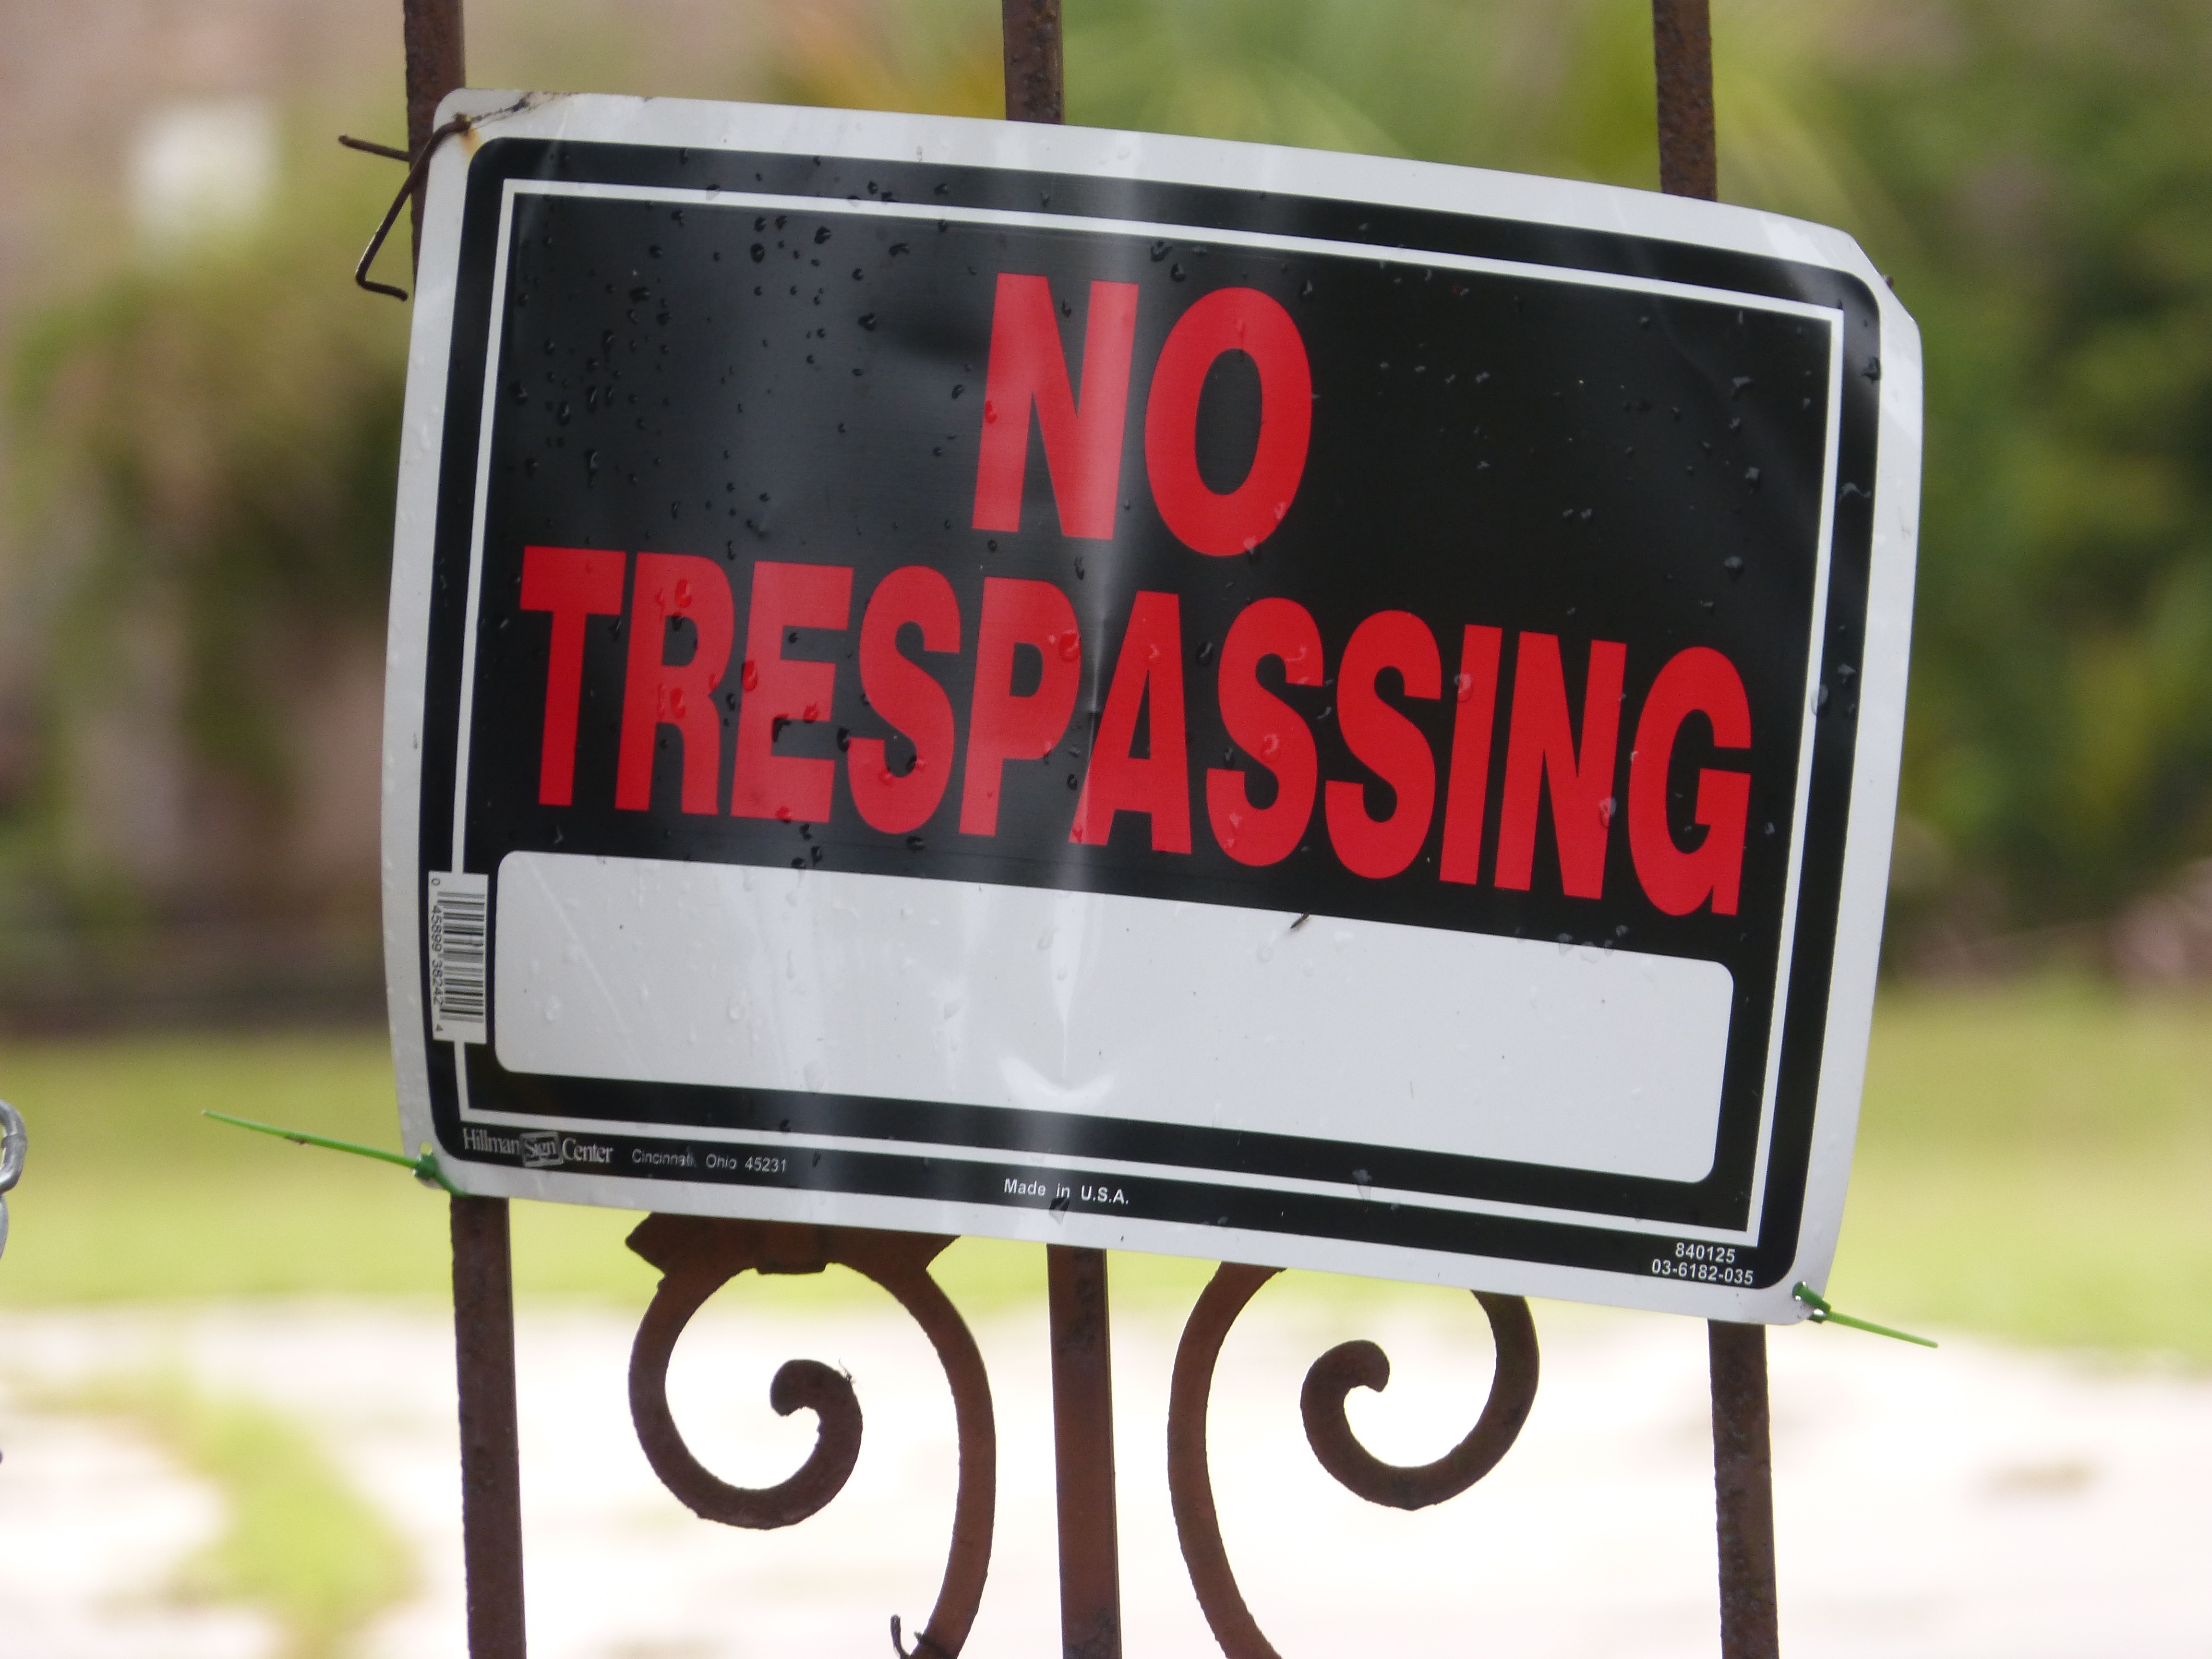
advertising, sign, banner, street sign, gate, signage, forbidden, no trespassing, keep out, private property